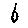
Label: 6